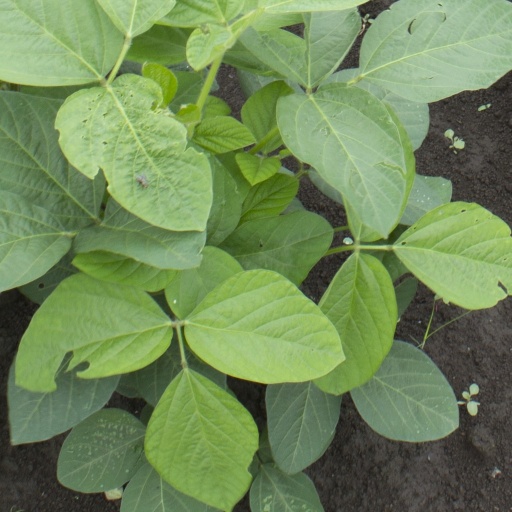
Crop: soybean